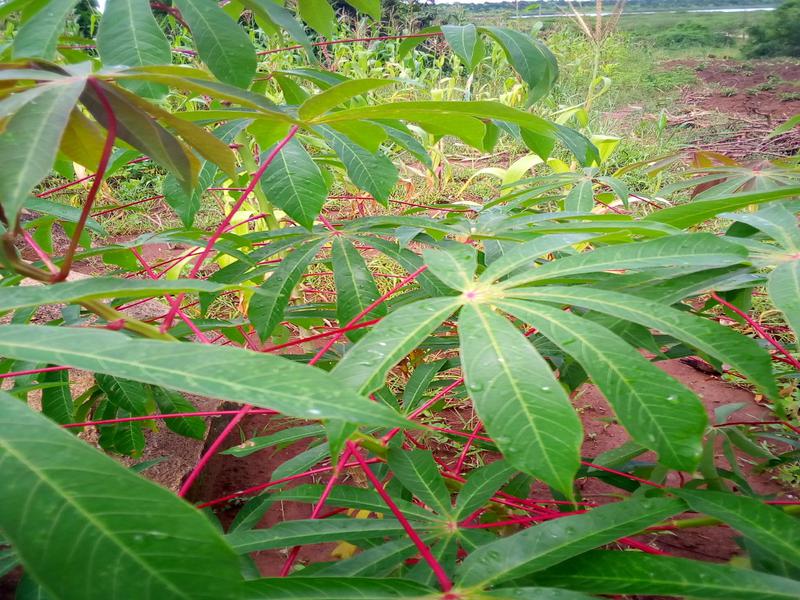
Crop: cassava
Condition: healthy